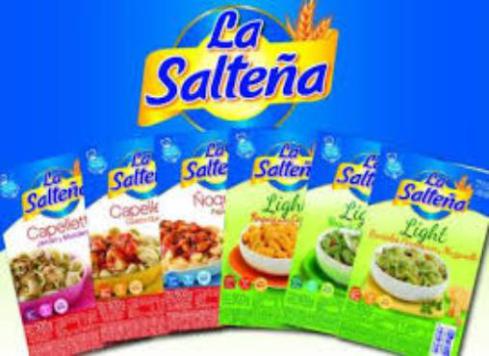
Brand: la saltena
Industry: Food